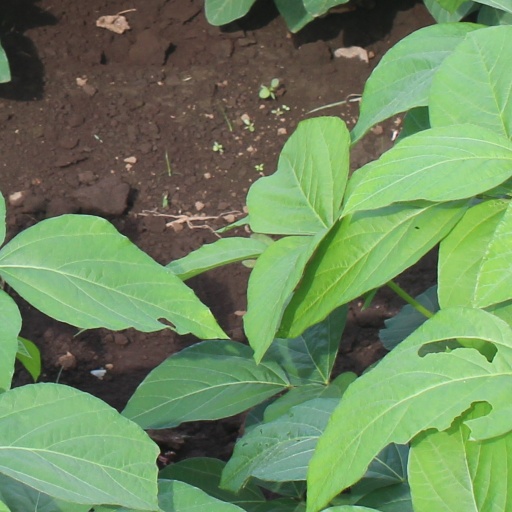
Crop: soybean